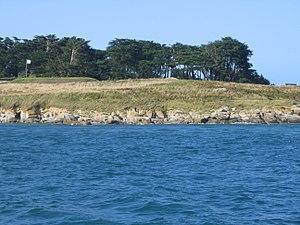
Le Jardin Georges Delaselle est un jardin d'acclimatation, initialement appelé le jardin colonial de l'île de Batz.